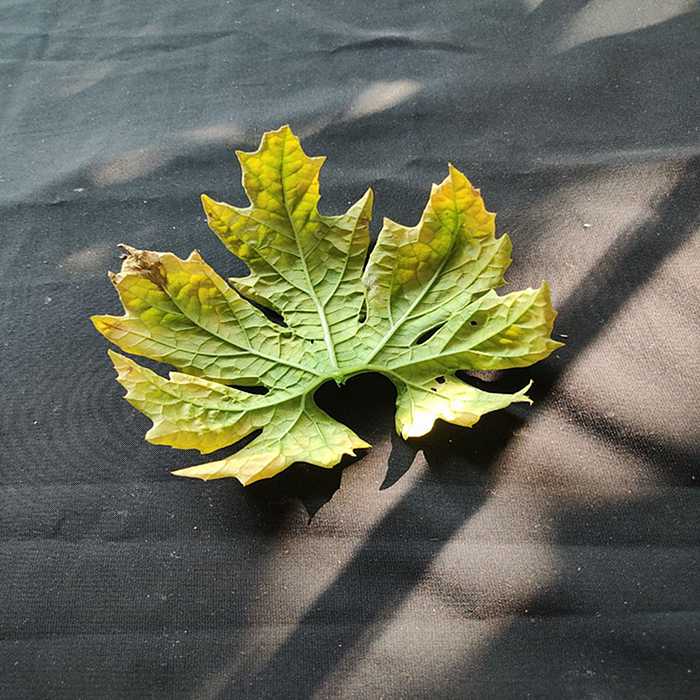
Plant: Bitter Gourd
Label: Fusarium wilt